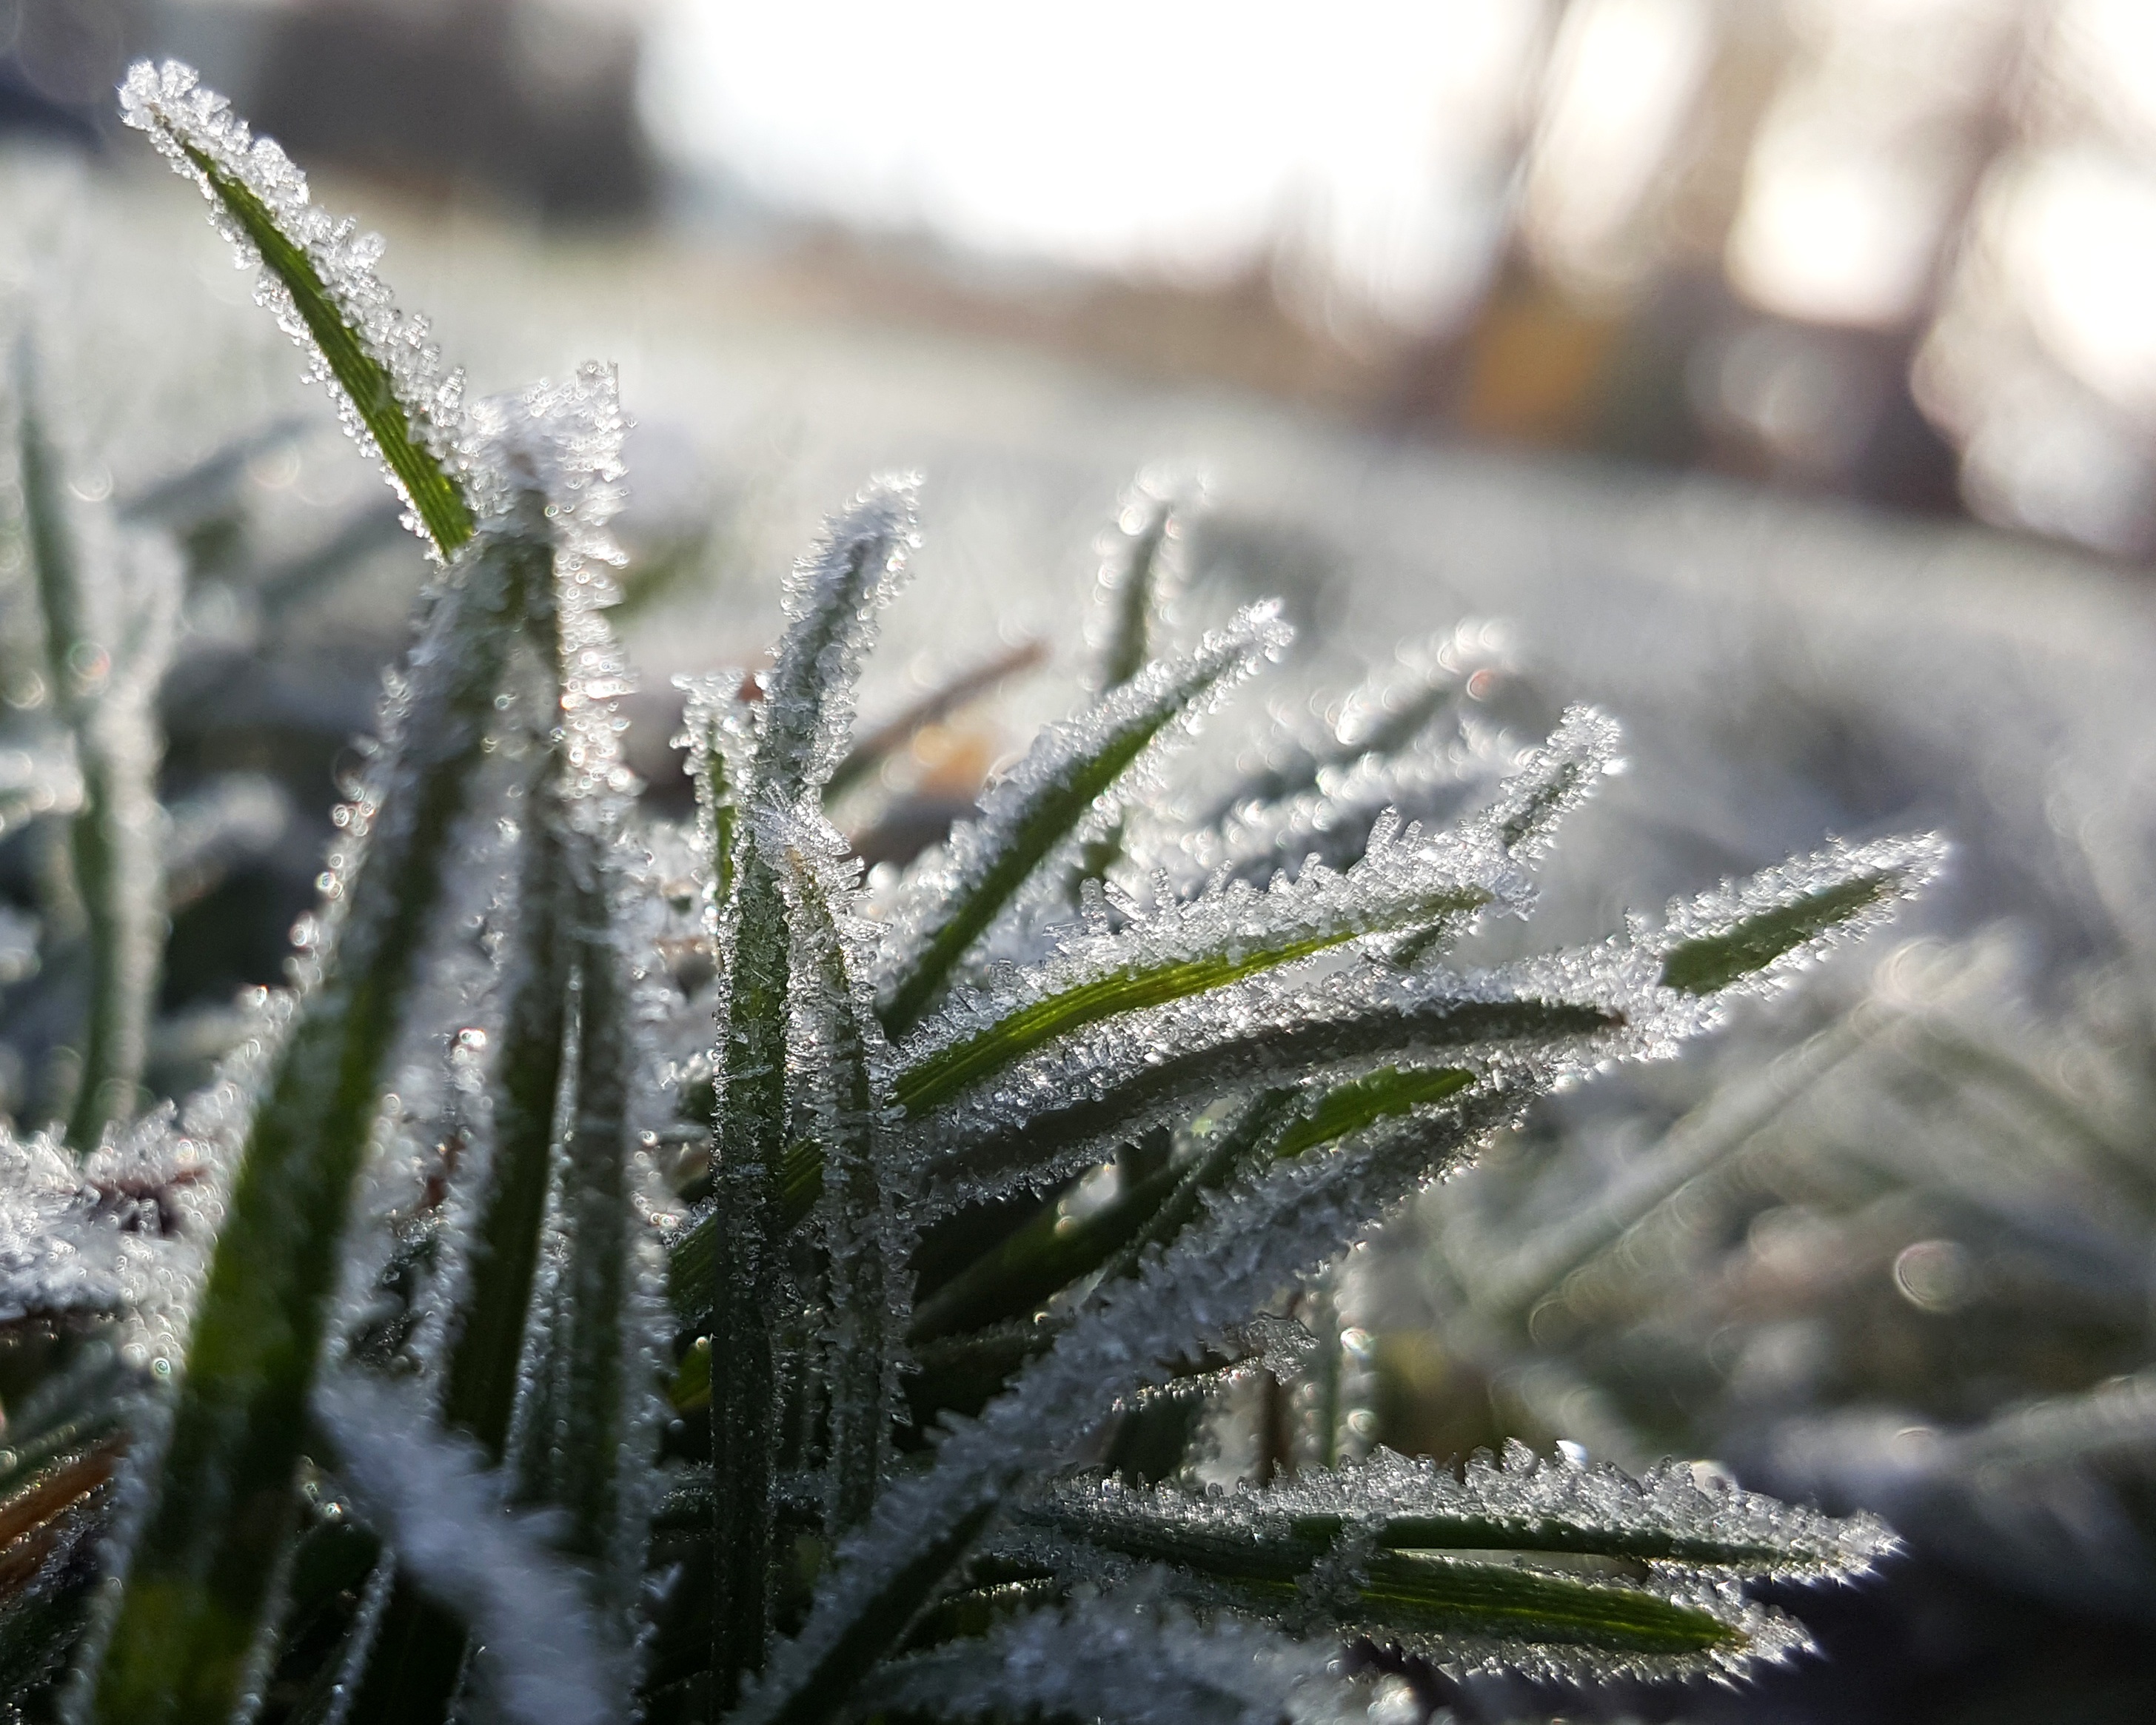
tree, nature, grass, outdoor, branch, snow, cold, winter, plant, morning, leaf, flower, frost, ice, macro, botany, freeze, fir, flora, twig, close up, spruce, freezing, macro photography, flowering plant, plant stem, land plant